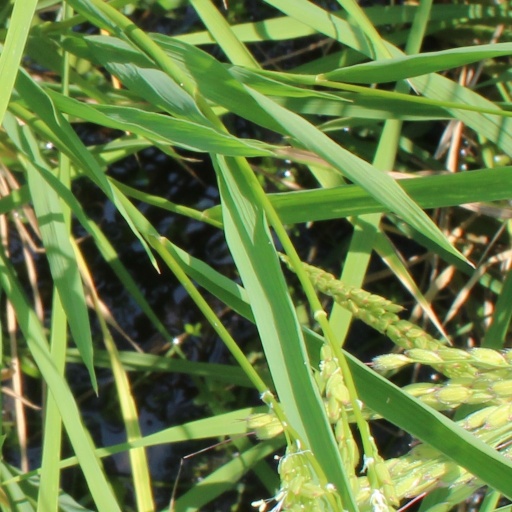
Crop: rice